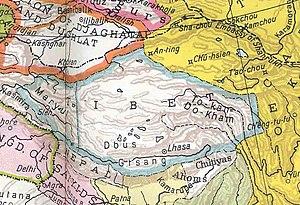
Le Tibet (entouré en bleu), situé à l'ouest de l'empire de la dynastie Ming (en jaune), en 1415. Carte éalisée par l'Allemand Georg Westermann en 1935.
Le Dokham, parfois écrit Do-Kham ou To-Kan ou mé dokham gangdruk, ou encore duogan si est une région sous le contrôle de la commanderie itinérante du Dokham, sous la dynastie Ming, regroupant la région de l'Amdo et du Kham, à l'Est et au Nord-Est du plateau du Tibet, sur la frontière orientale de l'Ü-Tsang.
Le Ngari Korsum ou Tö Ngari Korsum est une région culturelle tibétaine, située à l'ouest du Tibet.
Ü est une division géographique et une région historique du Tibet dont la capitale était Lhassa.
L’Ü-Tsang ou bar ütsang rushyi, est l'union des deux provinces du Tibet que sont l'Ü et le Tsang.